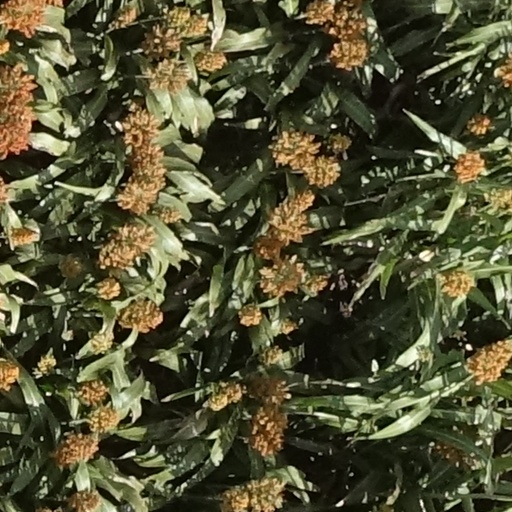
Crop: sorghum